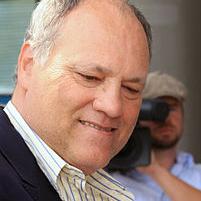
Age: 52